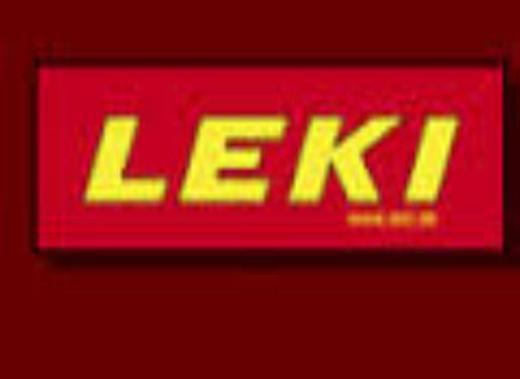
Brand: leki
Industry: Sports